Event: Nepal Earthquake
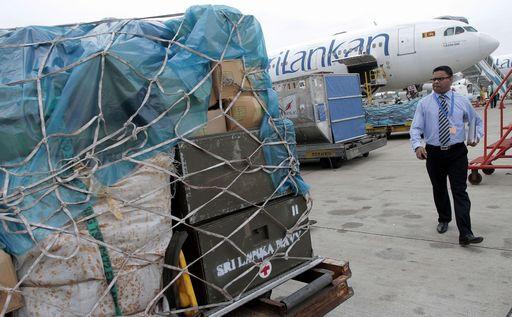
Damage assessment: no_damage